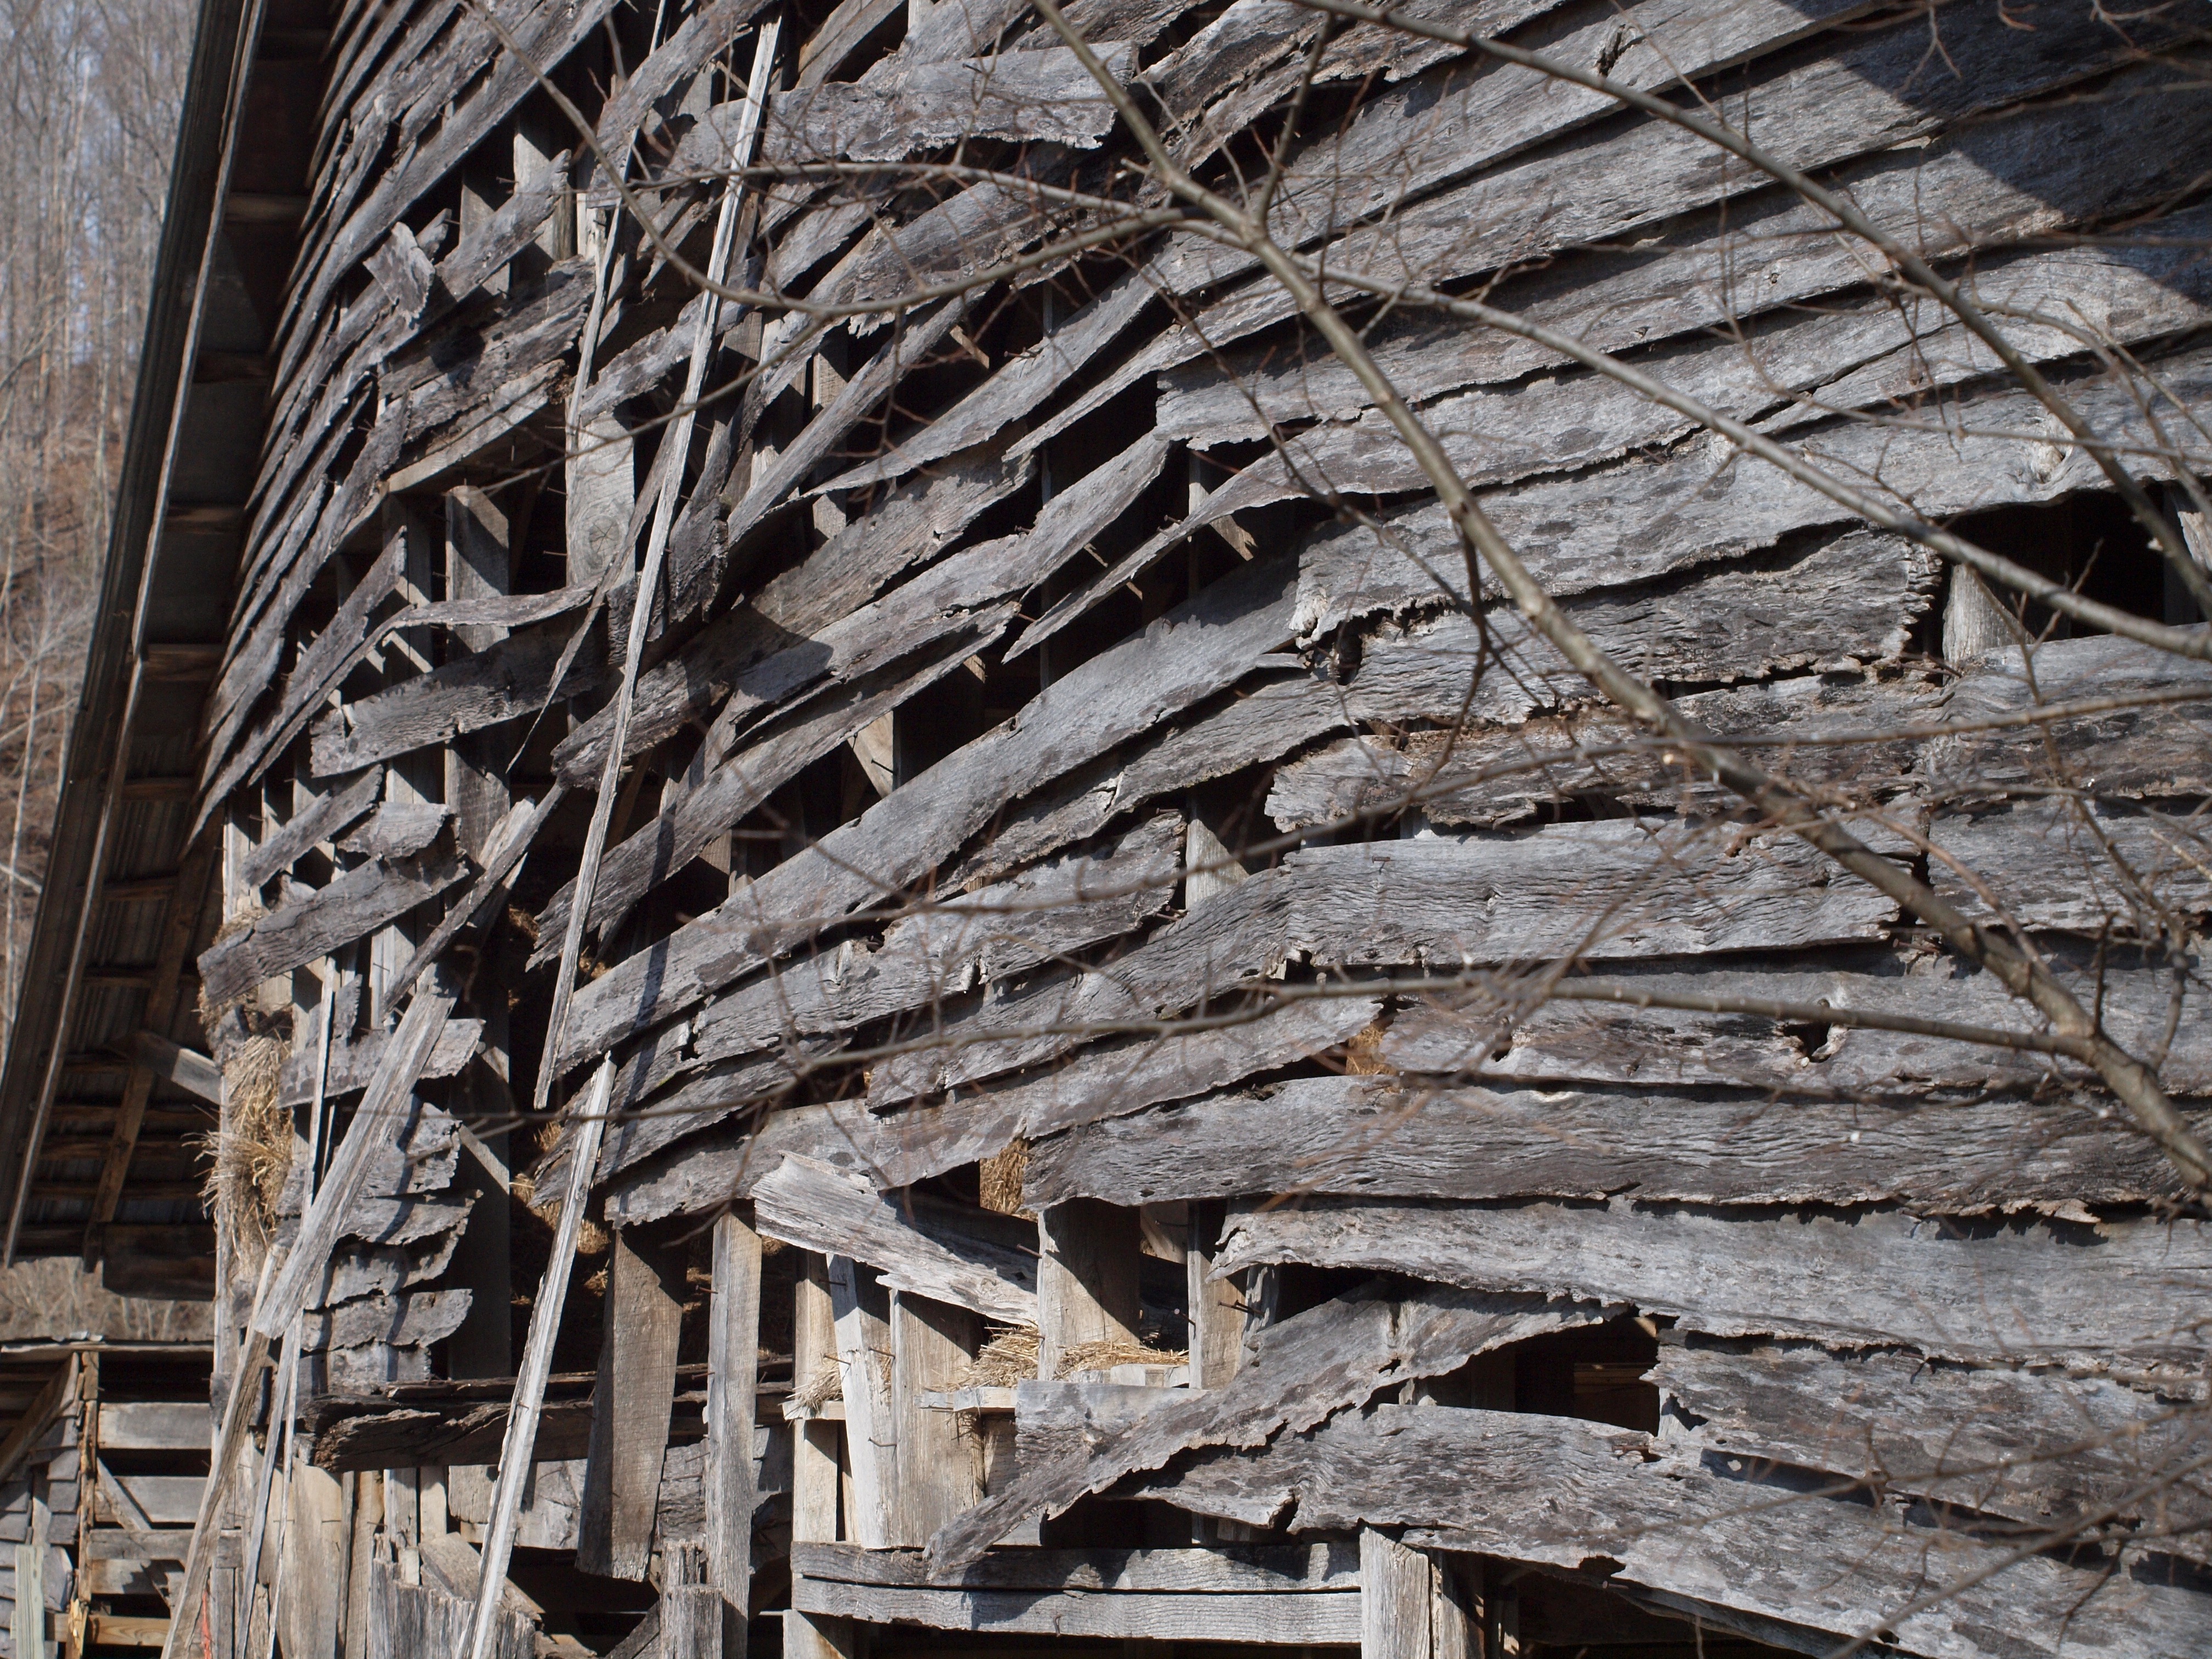
tree, rock, structure, wood, vintage, plank, trunk, old, barn, wall, country, rustic, weathered, temple, ruins, wooden, decayed, tennessee, ancient history, woody plant